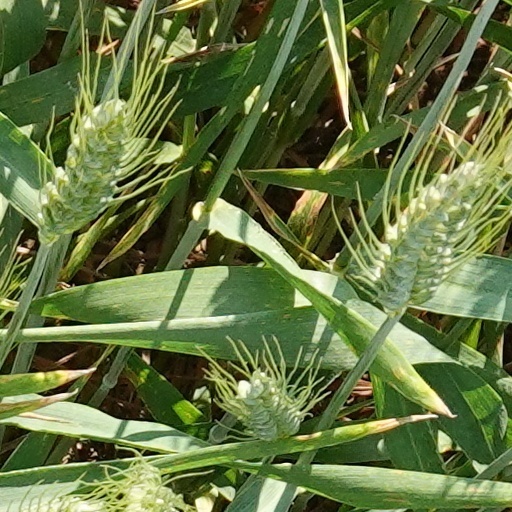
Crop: wheat